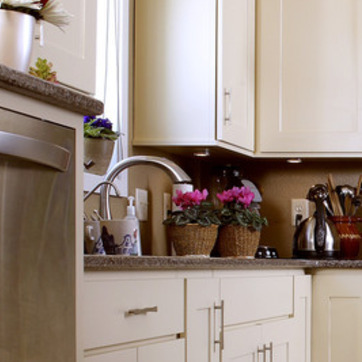
Material: metal